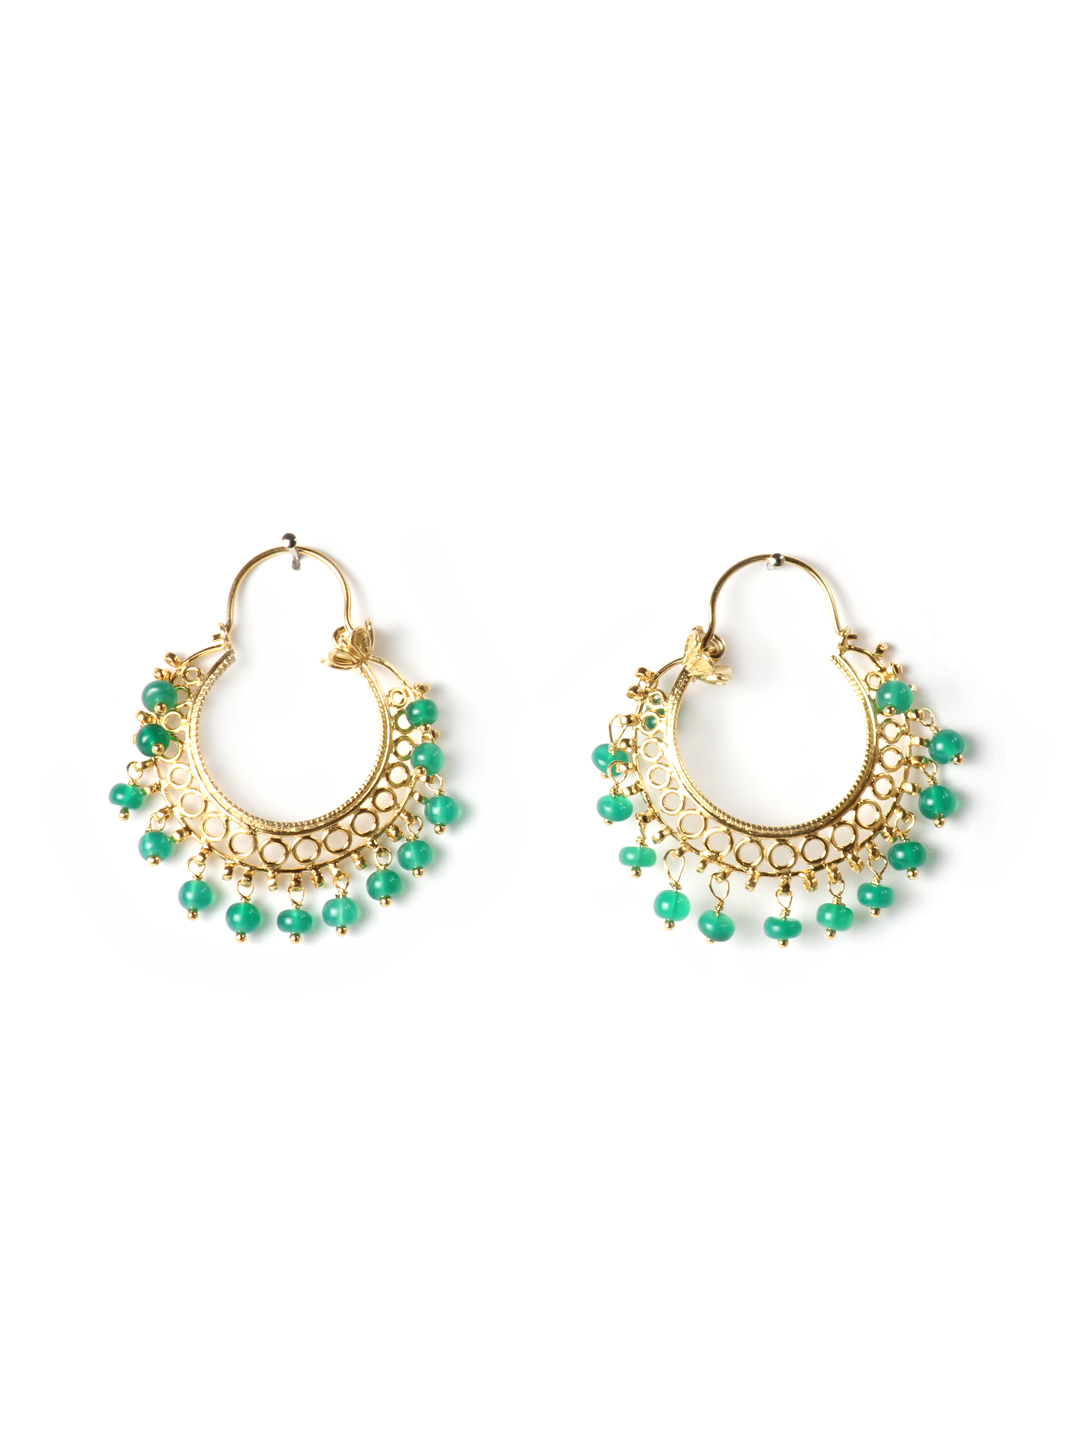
Fabindia Women Ananya Gold Earrings
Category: Accessories / Jewellery / Earrings
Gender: Women
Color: Gold
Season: Winter 2016
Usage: Ethnic